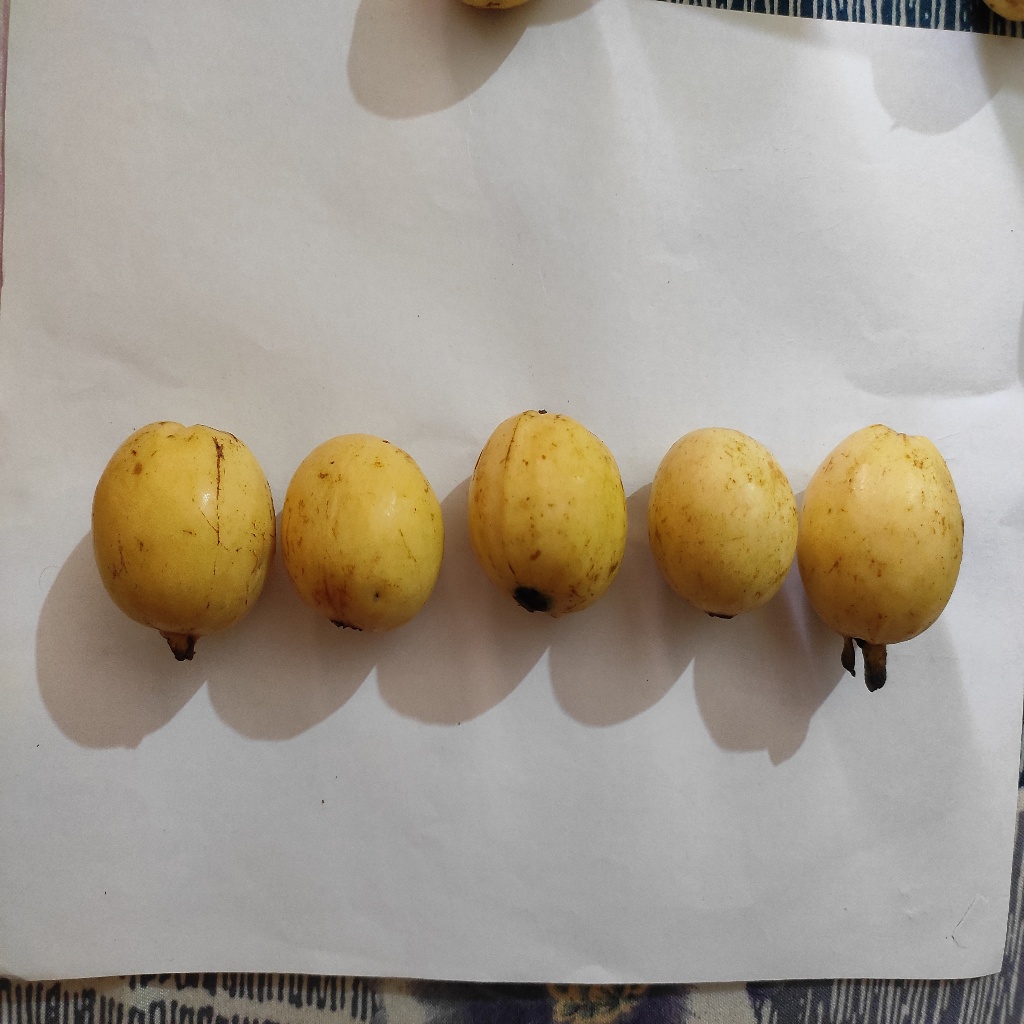
Crop: guava
Quality class: Class_A